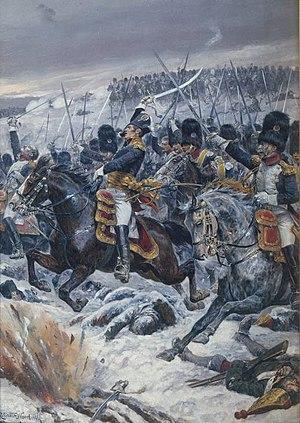
Maréchal Ney à Eylau par Richard Caton Woodville